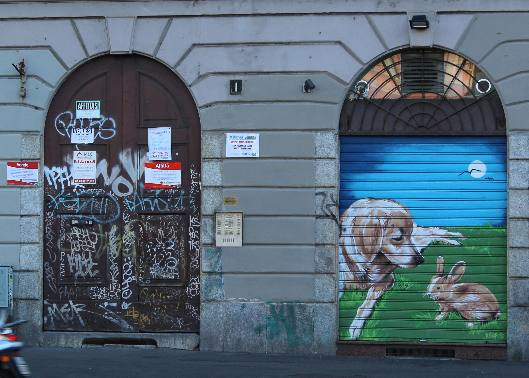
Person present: No